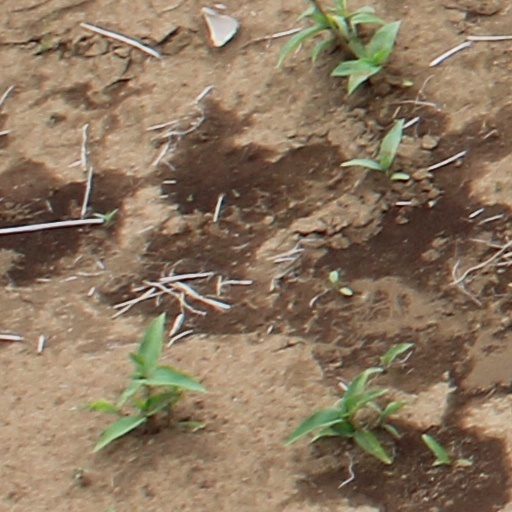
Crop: wheat